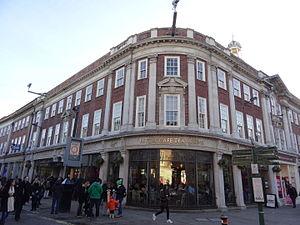
Le salon de thé Bettys sur St Helen's Square à York.
Bettys and Taylors of Harrogate est une entreprise britannique spécialisée dans la distribution de thé et propriétaire de plusieurs salons de thé.